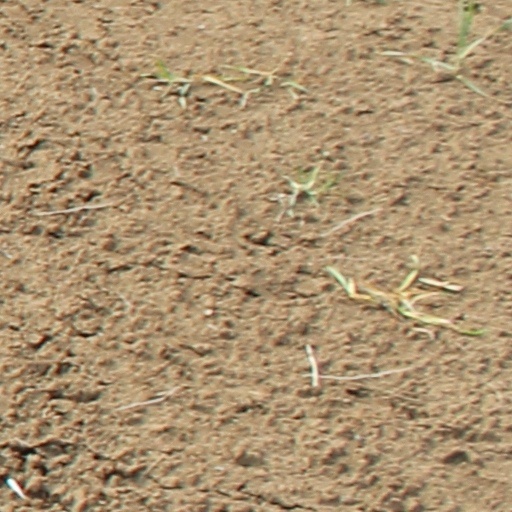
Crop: wheat